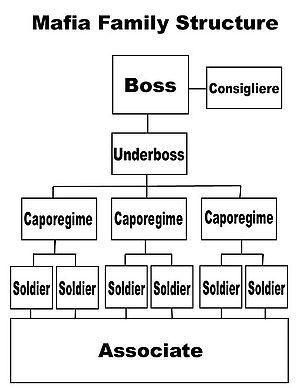
La famille Lucchese est une organisation criminelle et une des Cinq familles mafieuses de New York, qui font elles-mêmes partie des 25 familles de la mafia américaine. Sa création remonte à 1917, mais elle fut réellement fondée en 1931 par Gaetano « Tommy » Gagliano puis prit le nom de famille Lucchese lorsque Tommy Lucchese succéda à Gagliano. Elle fut rivale avec les familles Gambino et Genovese durant la mi-1980. Son effectif est d'environ 100 affranchis et de 1100 associés.
La Famille Cotroni, créée dans les années 1950 par Vincent Cotroni, est une famille mafieuse de la Cosa nostra canadienne, historiquement contrôlé par des mafieux d'origine calabraise. Son influence s'étendait principalement dans le sud du Québec et l'Ontario jusqu'à ce que la famille Rizzuto la supplante. Le FBI la considère comme étant une branche de la famille Bonanno de New-York.
La famille Genovese est une organisation criminelle et une des Cinq familles mafieuses de New York, qui font elles-mêmes partie des 25 familles de la mafia américaine. La famille Genovese est surnommée la « Rolls Royce » du crime organisé. Elle peut rivaliser en taille avec la famille Gambino et en puissance, avec toujours, la famille Gambino et l'Outfit de Chicago. Elle continue à maintenir son influence sur des « familles » mafieuses plus petites à l'extérieur de New York. Celles-ci incluent les familles Patriarca, de Buffalo, de Syracuse, d'Albany et celle de Philadelphie. La famille Genovese a manipulé des membres de la famille de Philadelphie pour assassiner leur parrain, Angelo Bruno pour récupérer leur territoire d'Atlantic City. Bien que la puissance de la famille semble décliner ces dernières années, spécialement depuis la mort de Vincent "Chin" Gigante, en 2005, elle reste la mieux organisée et la plus puissante par rapport aux autres familles mafieuses de New York.
Cosa nostra est le nom de la mafia sicilienne. Elle est surnommée la Piovra pour ses réseaux tentaculaires. Les membres de Cosa nostra sont appelés « mafieux » en français, « mafioso » au singulier et « mafiosi » au pluriel en italien ; le terme « Mafia » désignait originellement Cosa nostra jusqu'à ce qu'on apprenne son véritable nom, lequel aurait commencé à être utilisé après la Seconde Guerre mondiale.
La famille Gambino est une organisation criminelle, fondée en 1910, faisant partie des Cinq familles mafieuses de New York, qui font elles-mêmes partie des 25 familles de la mafia américaine qui contrôlent le crime organisé aux États-Unis. Elle est issue de la Cosa nostra sicilienne. Son influence s'exerce principalement dans la partie Est des États-Unis mais elle s'étend jusqu'en Californie. Ses activités sont le prêt à taux usuraire, le racket, la prostitution, le trafic de drogue, l'organisation de paris clandestins, les contrats d'assassinat, le vol de voitures, l'escroquerie, l'évasion fiscale, la gestion de chantiers de construction, de bars, de discothèques, d'hôtels, de cimenteries et des quais du port de New York. En 2011, son effectif est évalué à environ 150-200 affranchis et 1500-2000 associés. Actuellement, elle est un peu moins puissante que la famille Genovese.